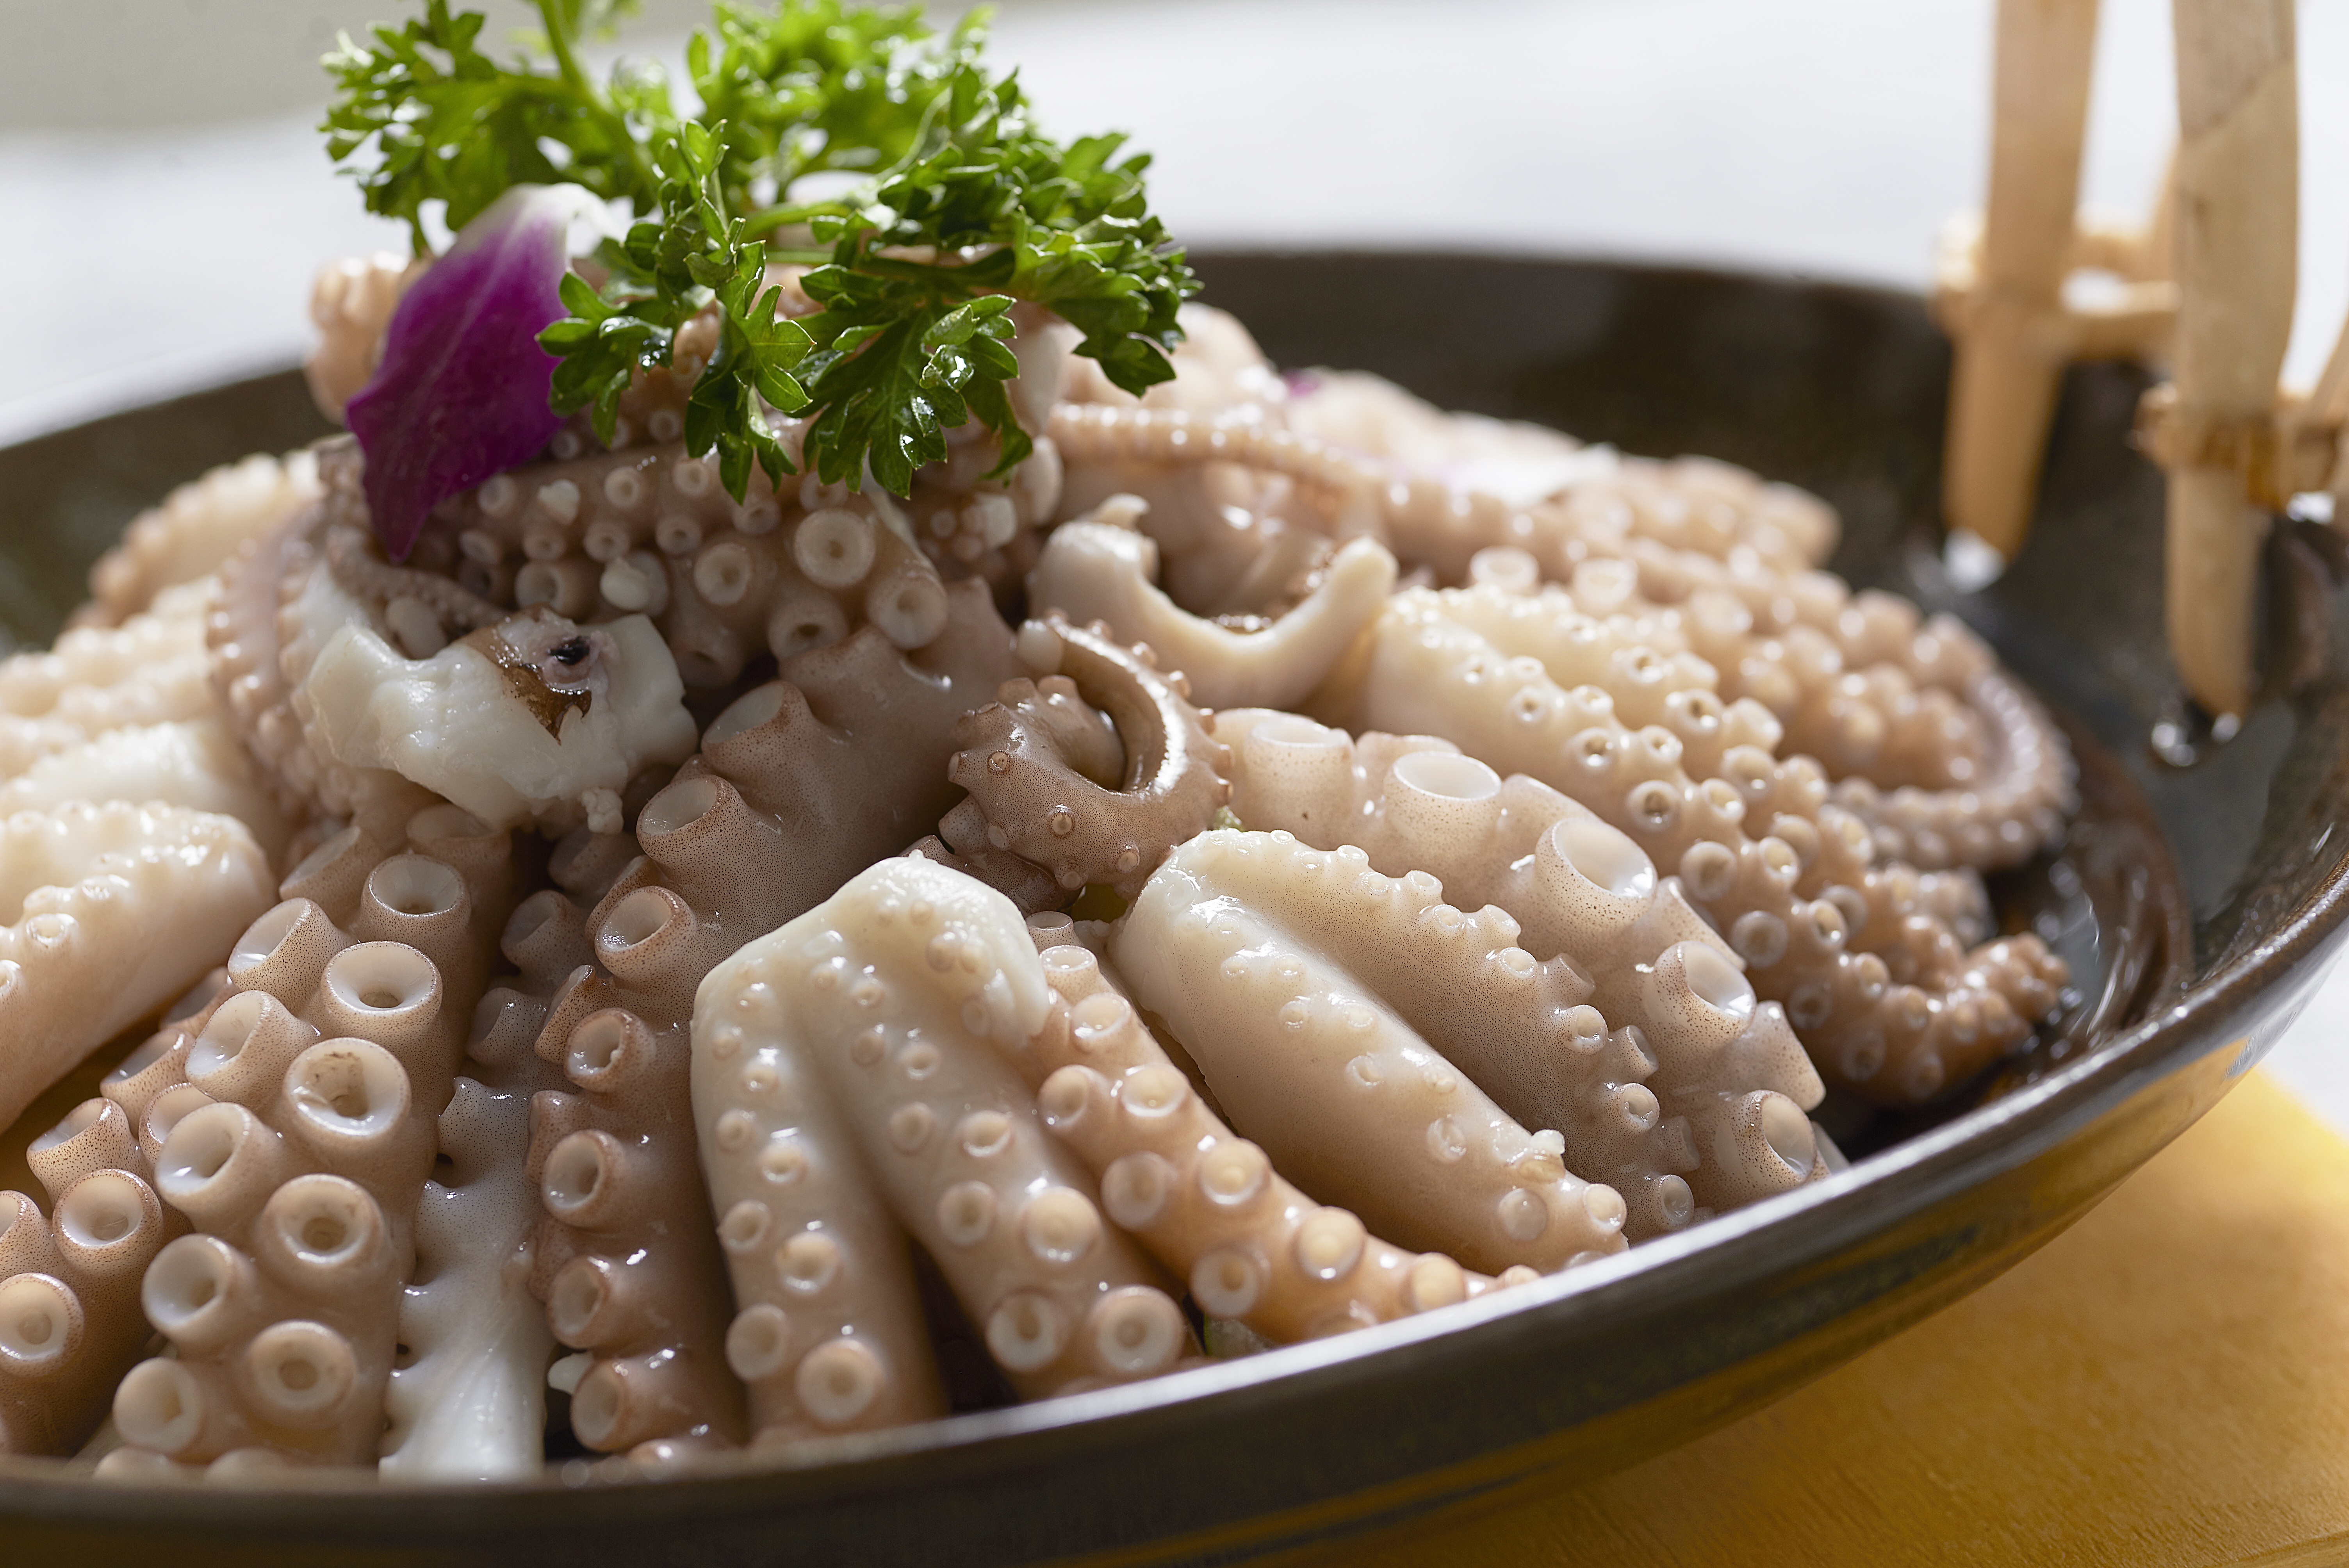
photography, dish, food, seafood, gourmet, cuisine, invertebrate, asian food, octopus, sashimi, raw food, squid to be, suction cup, marine invertebrates